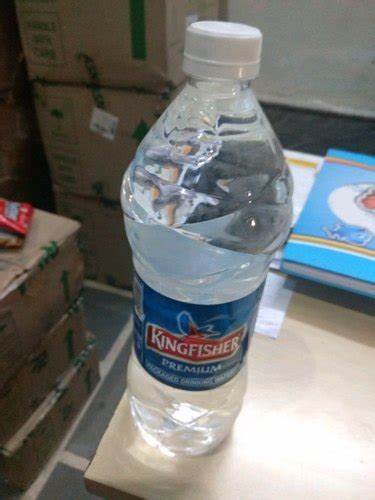
Waste category: plastic